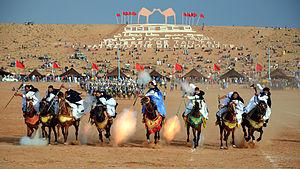
Fantasia lors du Moussem de Tan-Tan 2013. Português: Saaráuis durante um espetáculo de fantasia no Festival de Tan-Tan, Tan-Tan, Marrocos. Русский: Муссем (фольклорный фестиваль) в Тан-Тане (Марокко). Sunda: Urang Sahrawi keur méntaskeun fantasia di Parayaan Tan-Tan, Maroko. 中文（简体）‎: 摩洛哥撒哈拉人在坦坦节进行传统的骑马表演。
La culture du Maroc, pays du Maghreb, désigne d'abord les pratiques culturelles observables de ses 35 986 655 d'habitants.
Le Moussem de Tan-Tan est une fantasia et foire annuelle réunissant plus d'une trentaine de tribus nomades du Sahara, plus précisément du sud marocain et des autres régions du nord-ouest de l'Afrique.
La fantasia est un art équestre traditionnel pratiqués essentiellement au Maghreb, se manifestant par la simulation d'assauts militaires. Cet art est notamment appelé « jeu de la poudre » ou « jeu des chevaux ».
Tan-Tan est une ville marocaine, chef-lieu de la province de Tan-Tan, dans la région de Guelmim-Oued Noun.
La princesse Kalina de Bulgarie ou Kalina Sakskoburggotska, duchesse de Saxe, est le cinquième enfant et l'unique fille de Siméon II de Bulgarie et de sa femme, Doña Margarita Gómez-Acebo y Cejula. Siméon II fut tsar de Bulgarie à six ans, en 1943, avant de fuir le pays en 1946 après l'abolition de la monarchie par référendum au profit du régime communiste de la République populaire de Bulgarie. La famille n'a jamais abdiqué. Son père, Siméon, a été élu Premier ministre de la République de Bulgarie en de 2001 à 2005, puis au gouvernement au sein d'une coalition gouvernementale avec l'ex parti communiste de Bulgarie jusqu'en 2008.